1793 Rauracian Republic annexation referendum

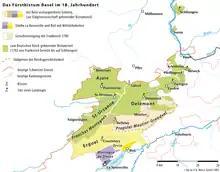
Map of the Prince-Bishopric of Basel in the 18th century

There was general male suffrage from the age of 21 and voting took place openly in general meetings. The representatives represented the voting results of their communities.